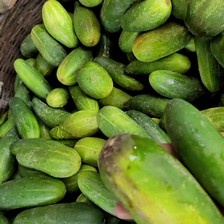
Label: cucumber